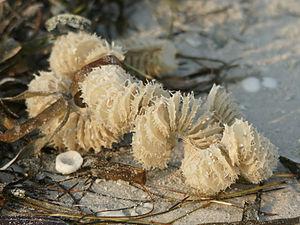
Ponte de Busycon sinistrum, photographiée sur l'île Sanibel, en Floride (États-Unis).